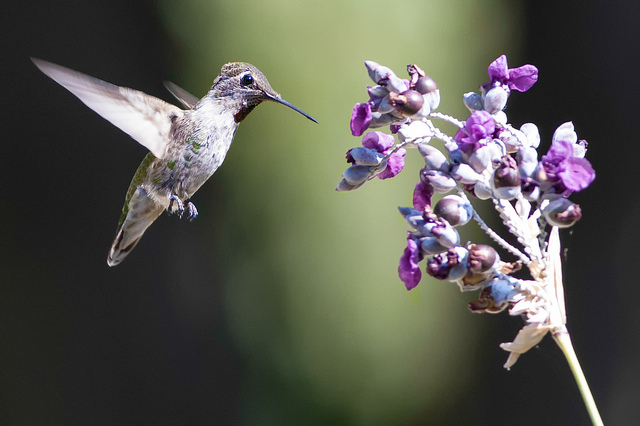
user: Given an image and a question. Answer the question in a short answer. Question: This is the smallest of what group of vertebrates? Short Answer:
assistant: bird